Stratford-upon-Avon

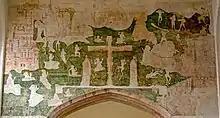
Some of the recently uncovered wall paintings in the Guild Chapel

Tourism is a major employer, especially in the hotel, hospitality industry and catering sectors. Other industries in the town include boat building and maintenance, bicycles, mechanical and electrical engineering, food manufacture, Information Technology, call centre and service sector activities, a large motor sales sector, industrial plant hire, building suppliers, market gardening, farming, storage and transport logistics, finance and insurance, and a large retail sector.